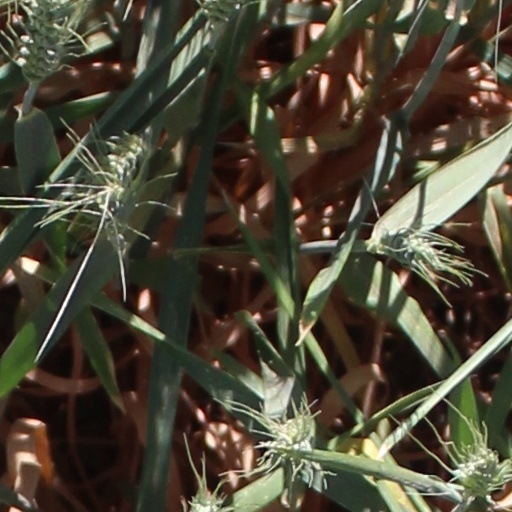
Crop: wheat